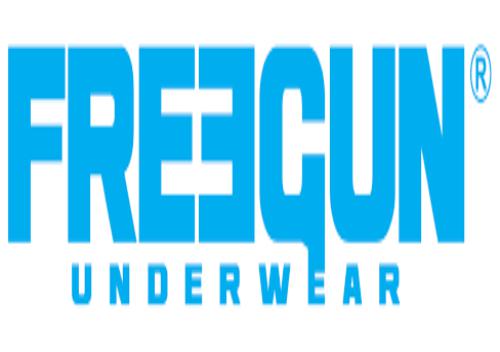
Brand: Freegun
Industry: Clothes